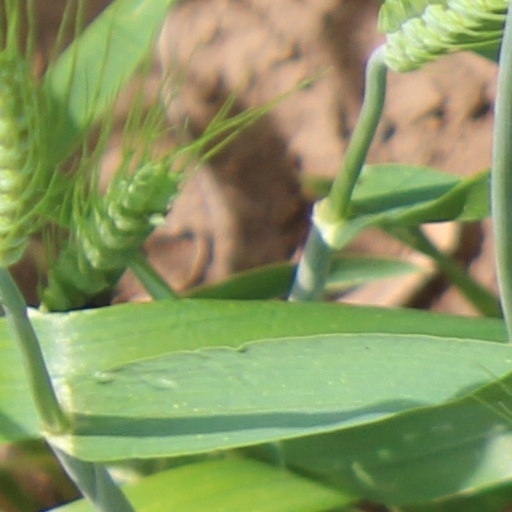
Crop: wheat